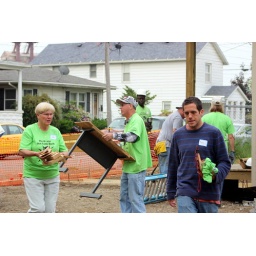
Ryan from Grace in the blue shirt